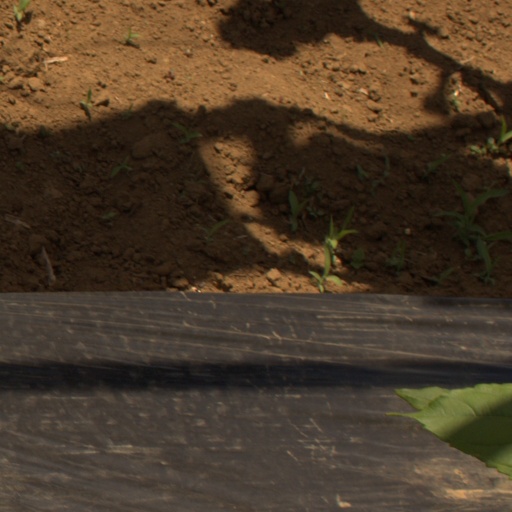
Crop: Jerusalem artichoke